Shipbuilding in Limehouse

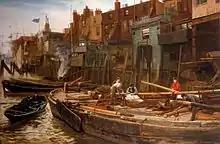
The premises of George and William Lamb, mastmakers of 92 Narrow Street, and Charles John Hartnoll, barge building in the foreground, mid-nineteenth century

Shipbuilding in Limehouse started in the fourteenth century. Limehouse is a district located on the northern bank of the River Thames east of Charing Cross in the East End of London. Its name arose from the lime kilns established here around the same time. It became a centre for shipbuilding and related trades such as ropemaking, with some entrepreneurs shifting the focus of their activity through their careers.